Question: Please indicate a possible affordance area of the jump_skateboard that can be used for standing on
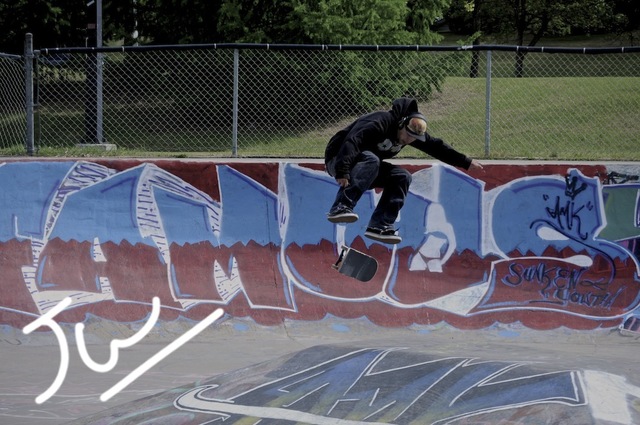
Answer: [318.479, 237.986, 385.738, 287.825]